Dorothy Gale

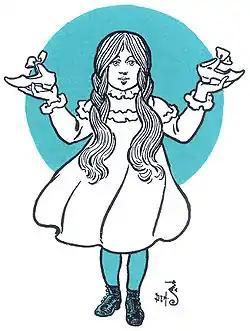
Dorothy with the shoes of the Wicked Witch of the East. (Illustration by W. W. Denslow)

Dorothy Gale is a fictional character created by the American author L. Frank Baum as the protagonist in many of his "Oz" novels. She first appears in Baum's classic 1900 children's novel "The Wonderful Wizard of Oz" and reappears in most of its sequels. She is also the main character in various adaptations, notably the 1939 film adaptation of the novel, "The Wizard of Oz".